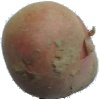
Label: Potato Red 1